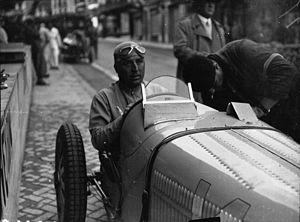
Louis Braillard, né le 25 décembre 1906 à Renens dans le canton de Vaud et mort en 1996 à 90 ans, est un pilote automobile suisse de Grand Prix automobile, devenu également directeur de sa propre écurie automobile avant la Seconde Guerre mondiale.